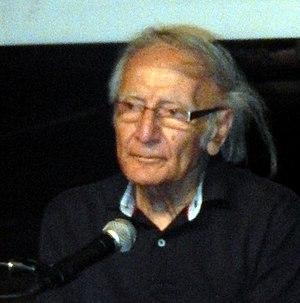
Arto Tchakmakchian est un sculpteur et peintre arméno-canadien, membre de l'Académie royale des arts du Canada.